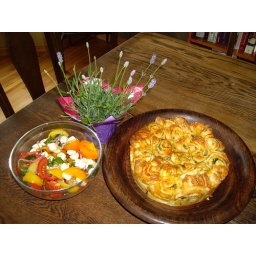
Food and plant taken over to dinner at a house on Memorial Drive.